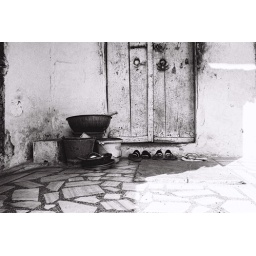
Udaipur. shoes in front of a locked door